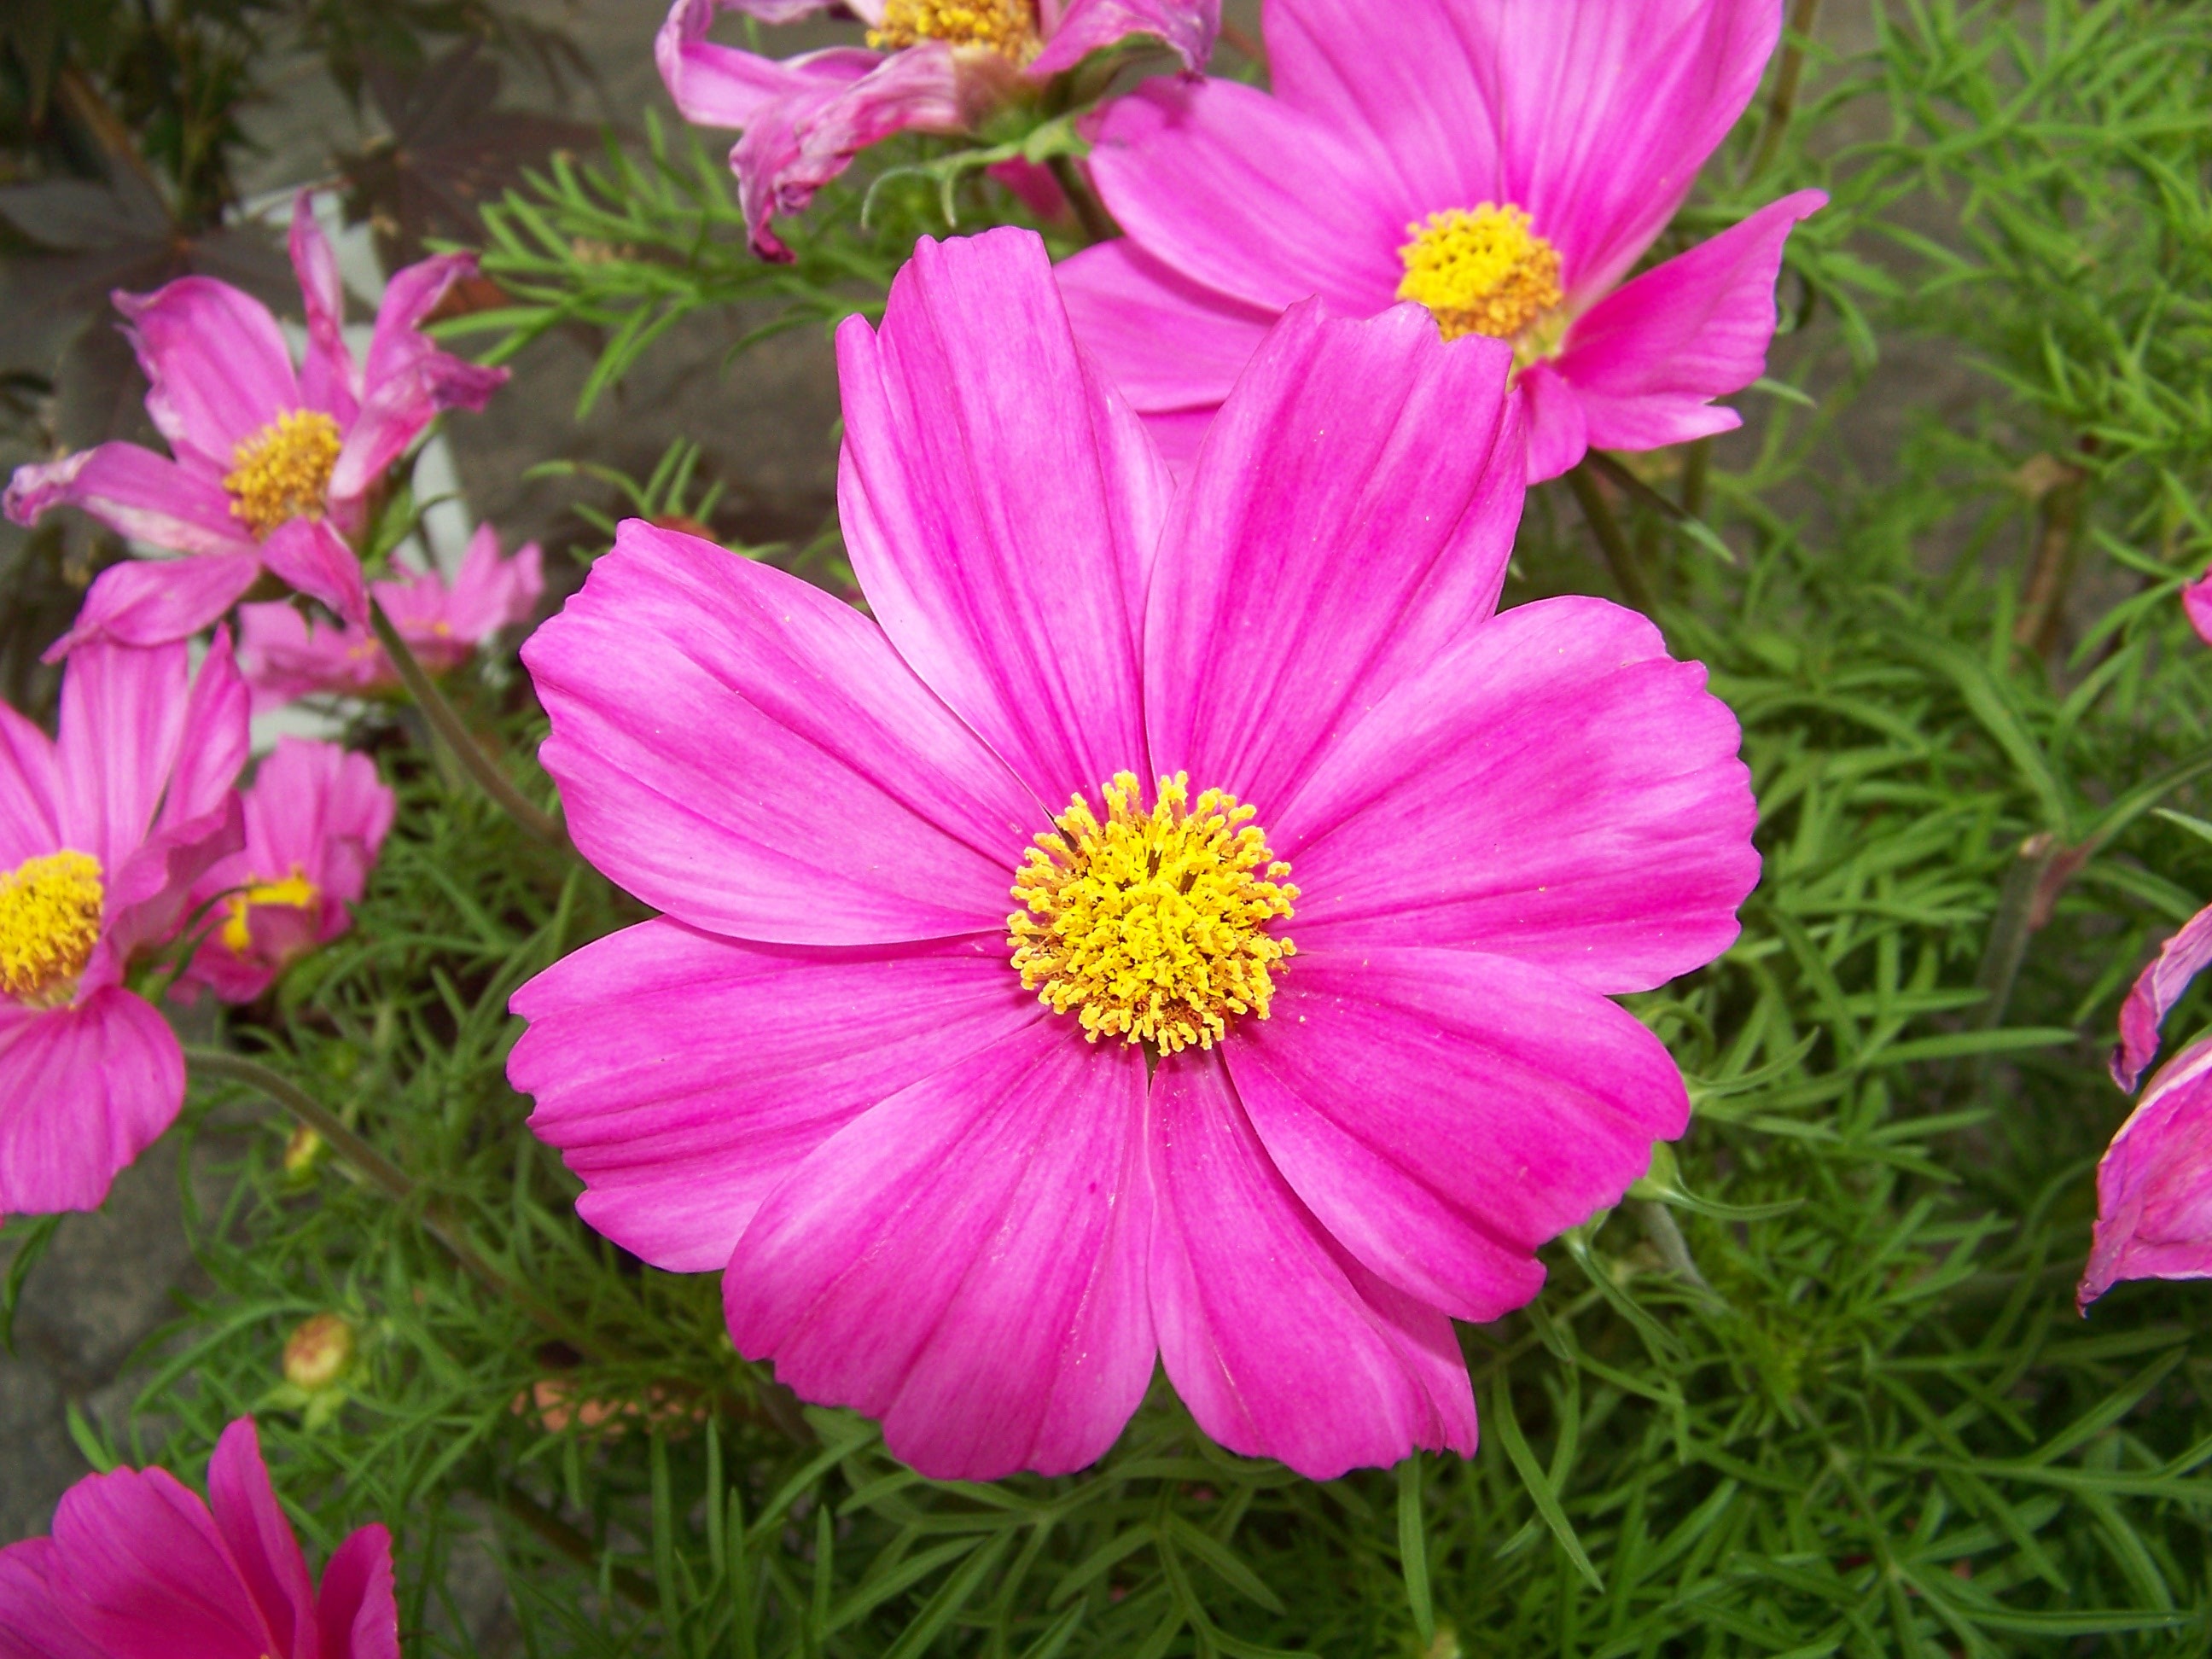
nature, plant, cosmos, leaf, flower, petal, spring, green, close, flora, potted, bud, pink flower, ornamental plant, flowering plant, daisy family, annual plant, land plant, marguerite daisy, garden cosmos